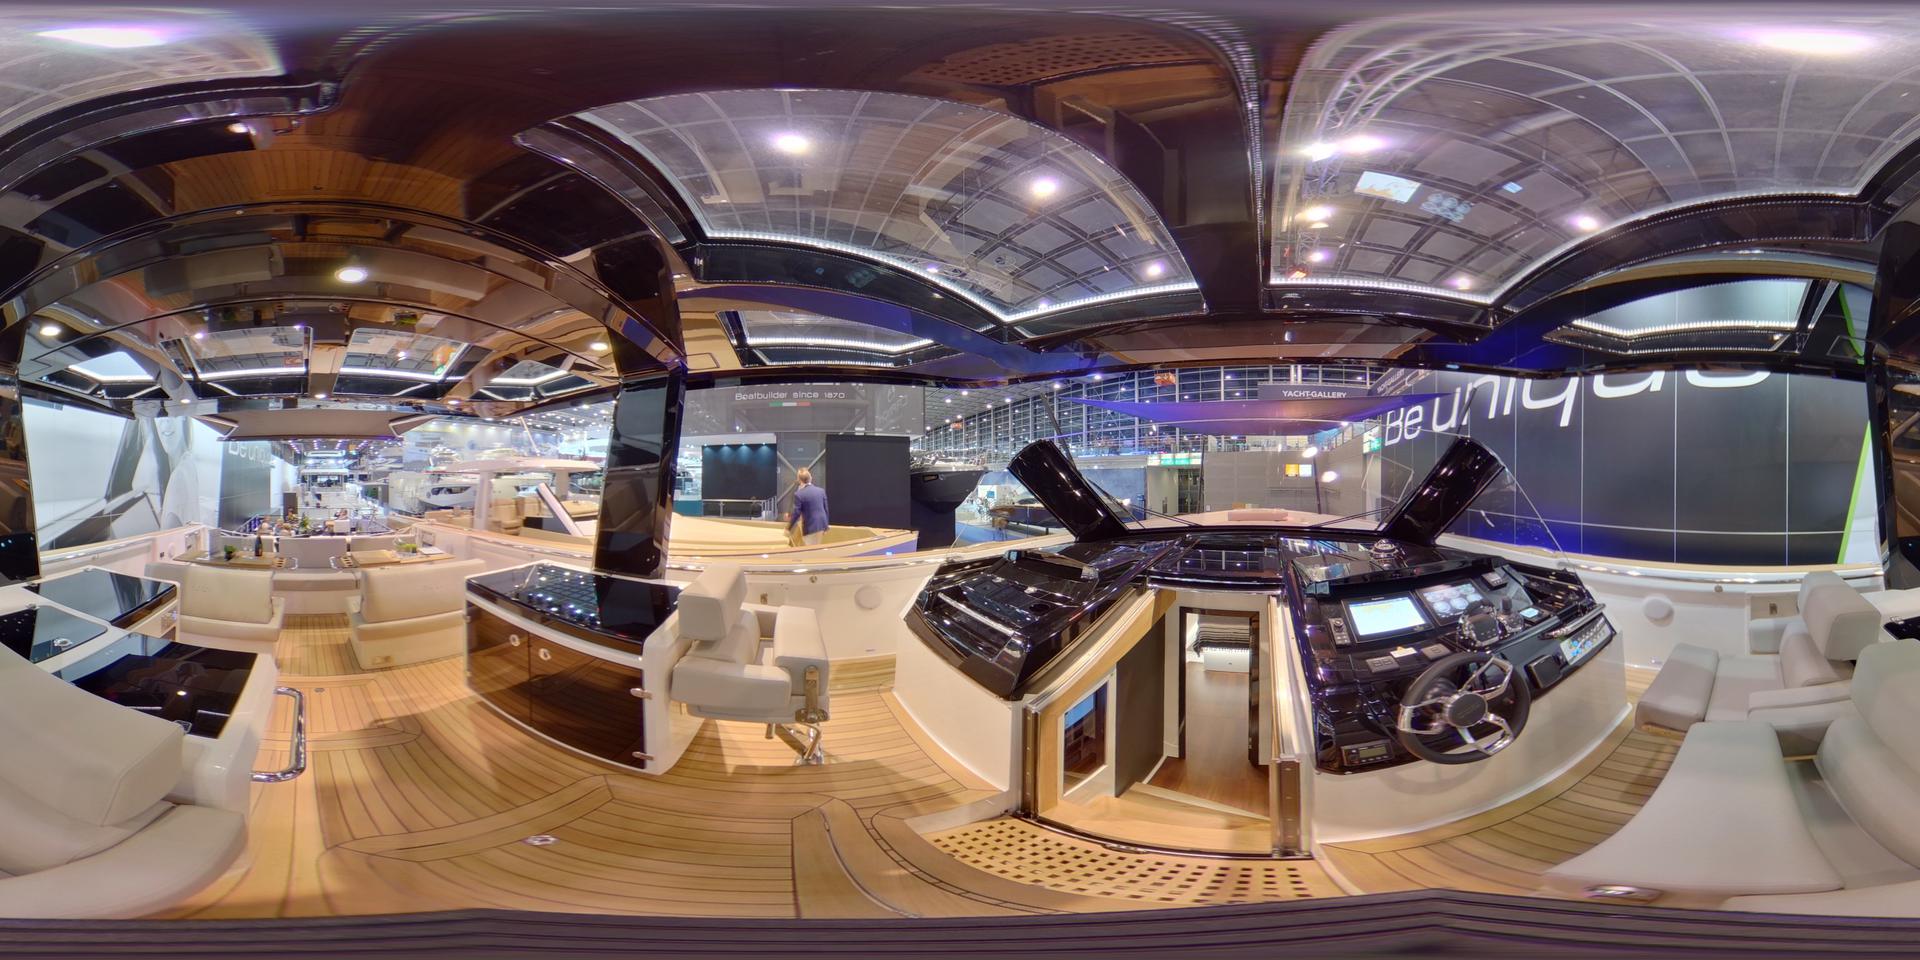
Referred object: Steering wheel

Referred object: turn slightly right to face the helm and steering wheel

Referred object: the white chair opposite the steering wheel